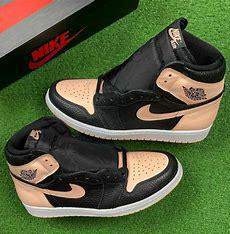
Brand: Jordan
Model: 1 Retro OG